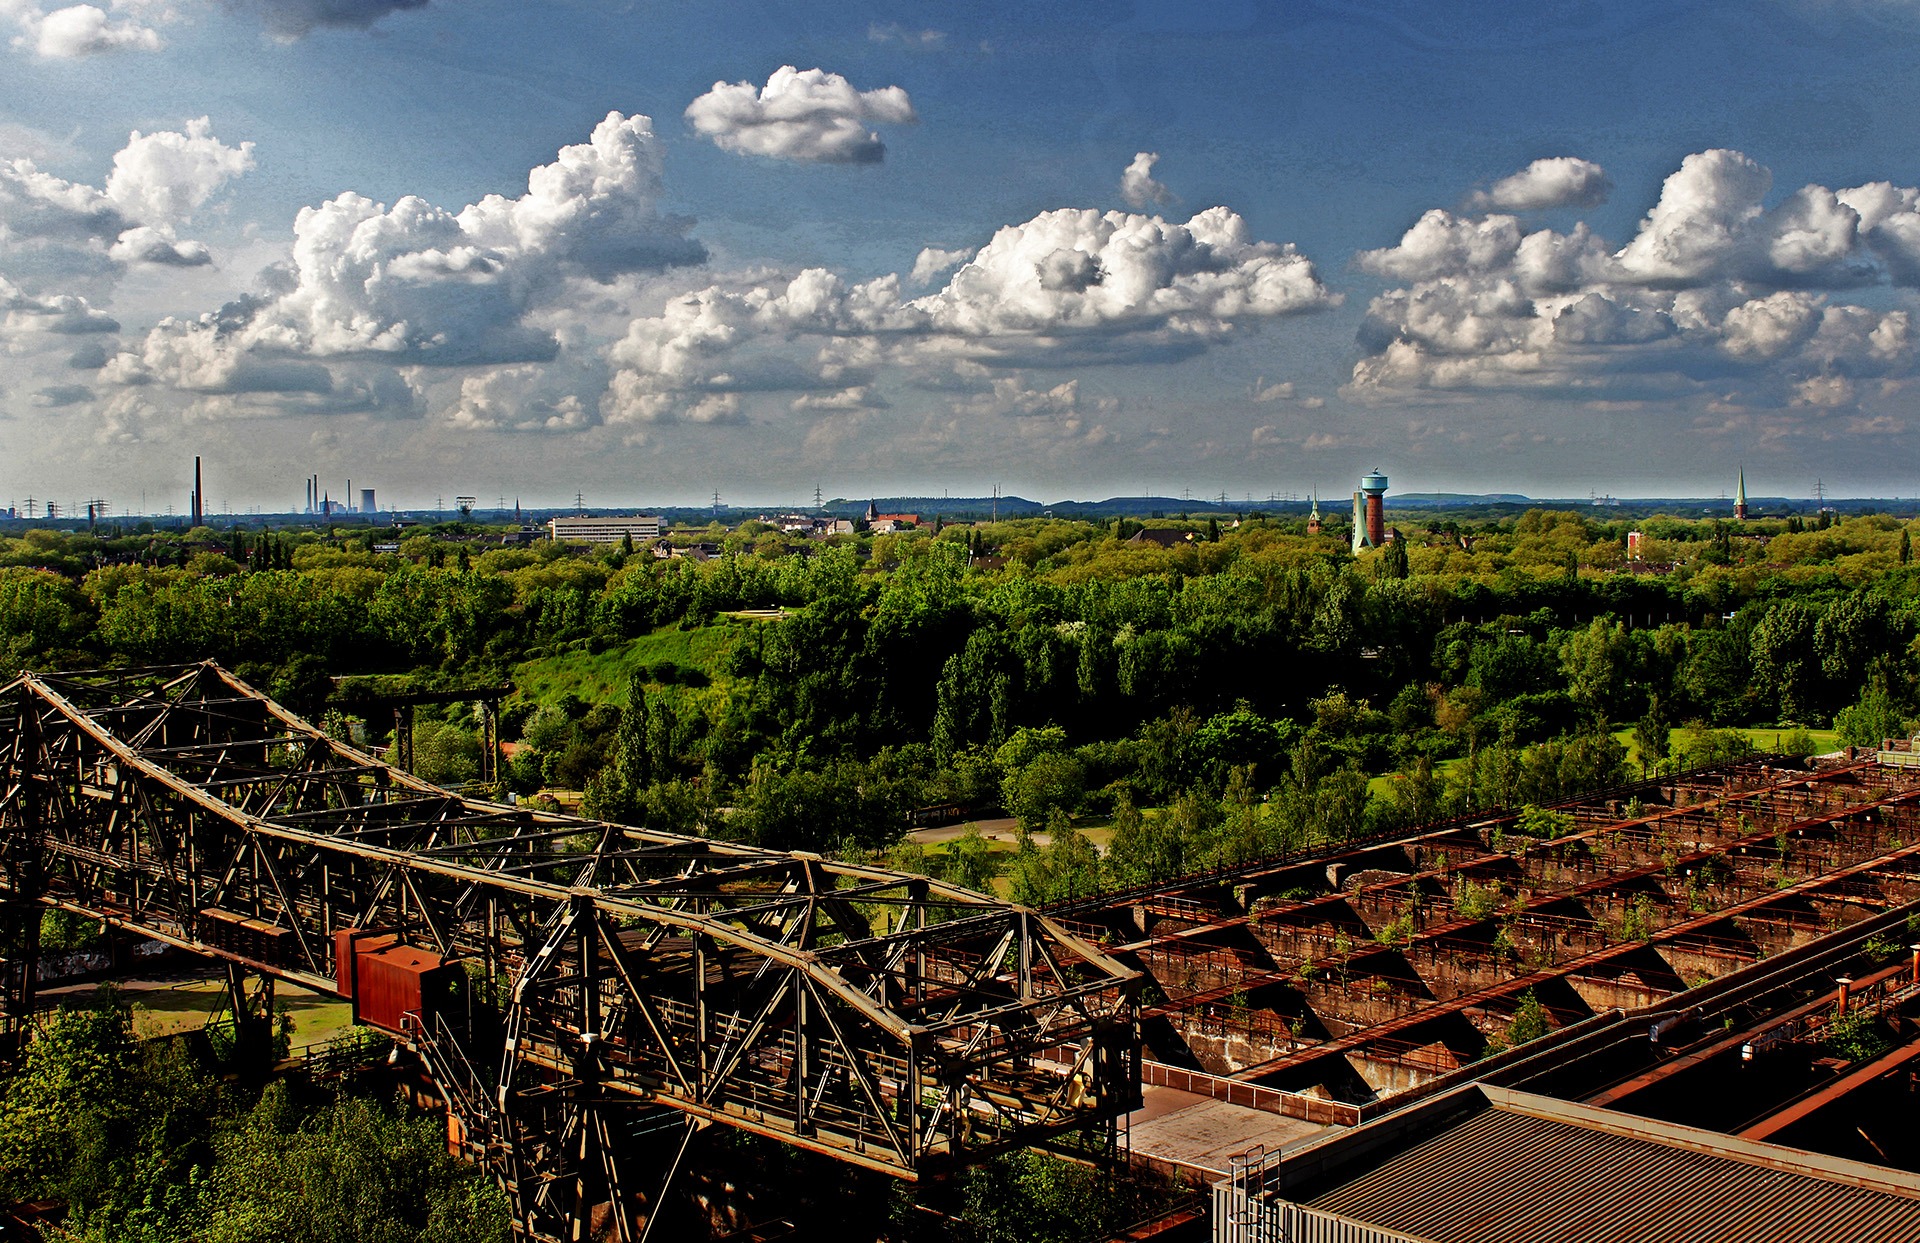
landscape, horizon, cloud, sky, track, hill, cityscape, panorama, transport, landmark, industry, duisburg, rural area, ruhr area, landscape park, aerial photography, industrial park, urban area, lapadu, residential area, human settlement